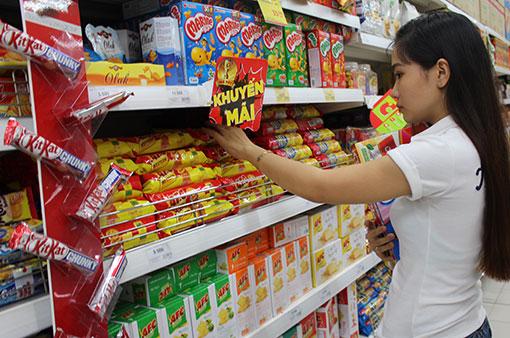
có một người phụ nữ đang chạm tay vào trong các sản phẩm trên kệ hàng